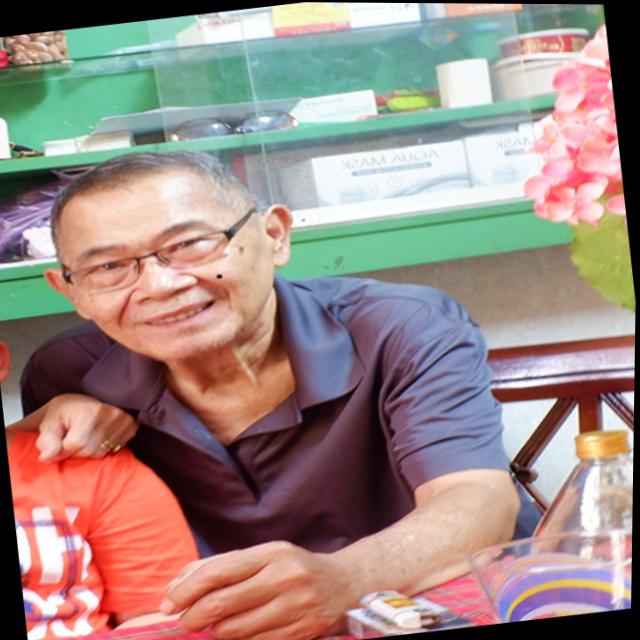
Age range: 65+